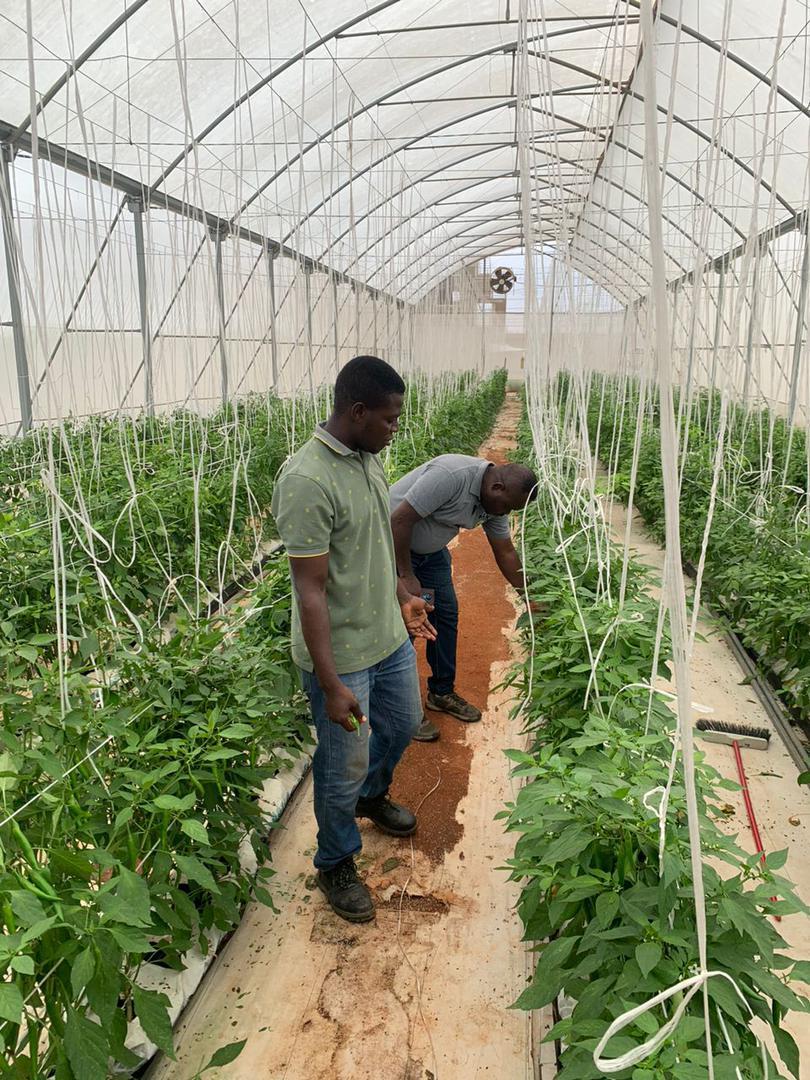
Teknolojia ya hydroponi: Hii ni sayansi ya kilimo ambayo inahusisha ukuzaji wa mazao bila kutegemea udongo njia ambayo inategemea uchanganyaji wa virutubishi pamoja na maji vinavyopitishwa kupitia mabomba maalumu aina ya "p v c".